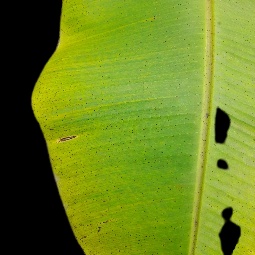
Label: Sulphur